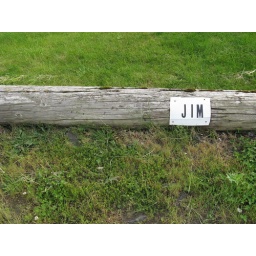
First pit stop on the road trip to Medford was at a truck stop in Coburg. In the adjacent field, these.